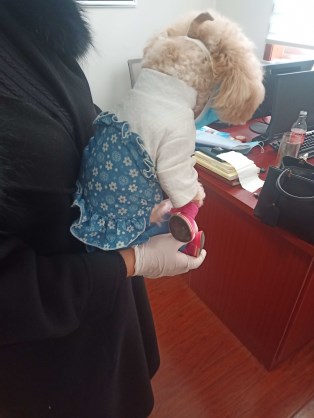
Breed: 2925-n000114-toy_poodle